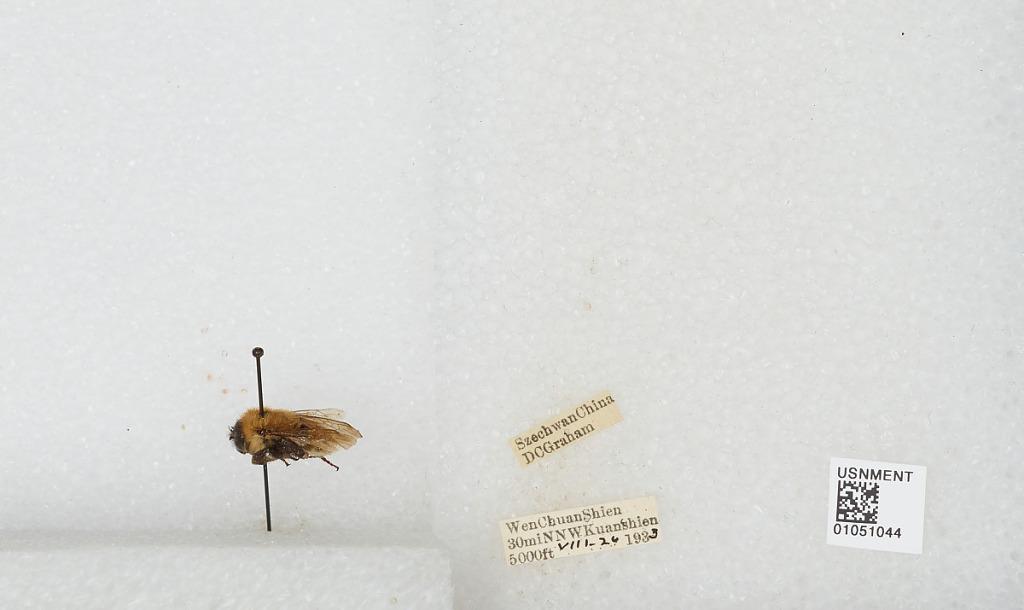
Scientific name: Bombus sp.
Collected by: D. Graham
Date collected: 1933-8-24
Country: China
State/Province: Sichuan
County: Wenchuan Xian
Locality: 30 miles NNW Kuanshien